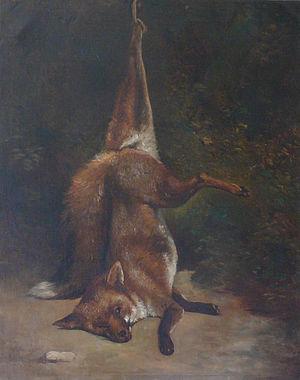
Philéas Félix Bermond, né à Paris le 28 novembre 1827, mort à Londres, est un artiste-peintre de l’École française.